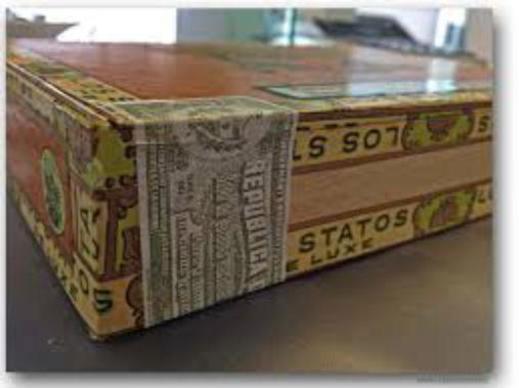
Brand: los statos de luxe
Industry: Necessities